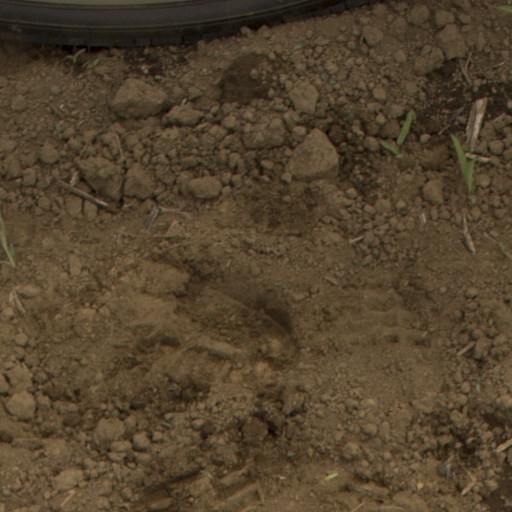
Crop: Jerusalem artichoke